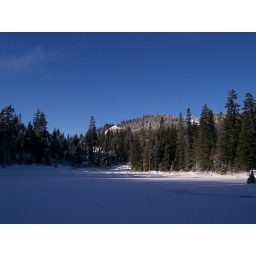
Hyak Lake under blue sky